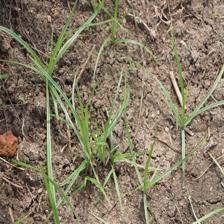
Label: Grass